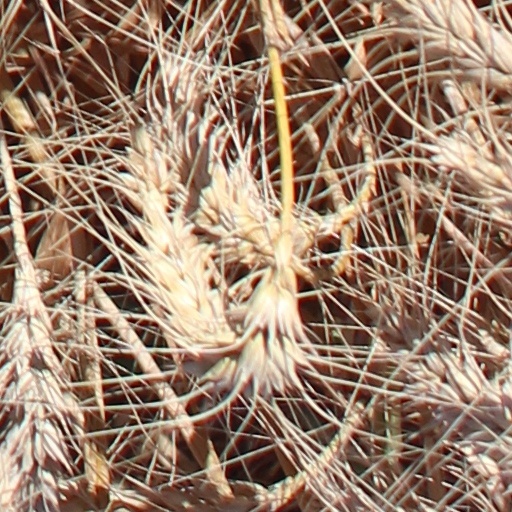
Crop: wheat